USS Saratoga (CV-60)

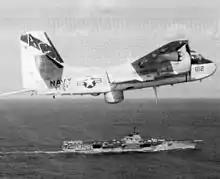
An S-2G Tracker of VS-24 overflies "Saratoga" during her 1974–75 Mediterranean cruise.

From her arrival at Mayport until 10 March 1971, she was in a "cold iron" status. She then operated off the Florida coast until 7 June when she departed for her eleventh deployment with the Sixth Fleet, via Scotland and the North Sea where she participated in exercise "Magic Sword II." She returned to Mayport on 31 October for a period of restricted availability and local operations.